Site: brandenburg
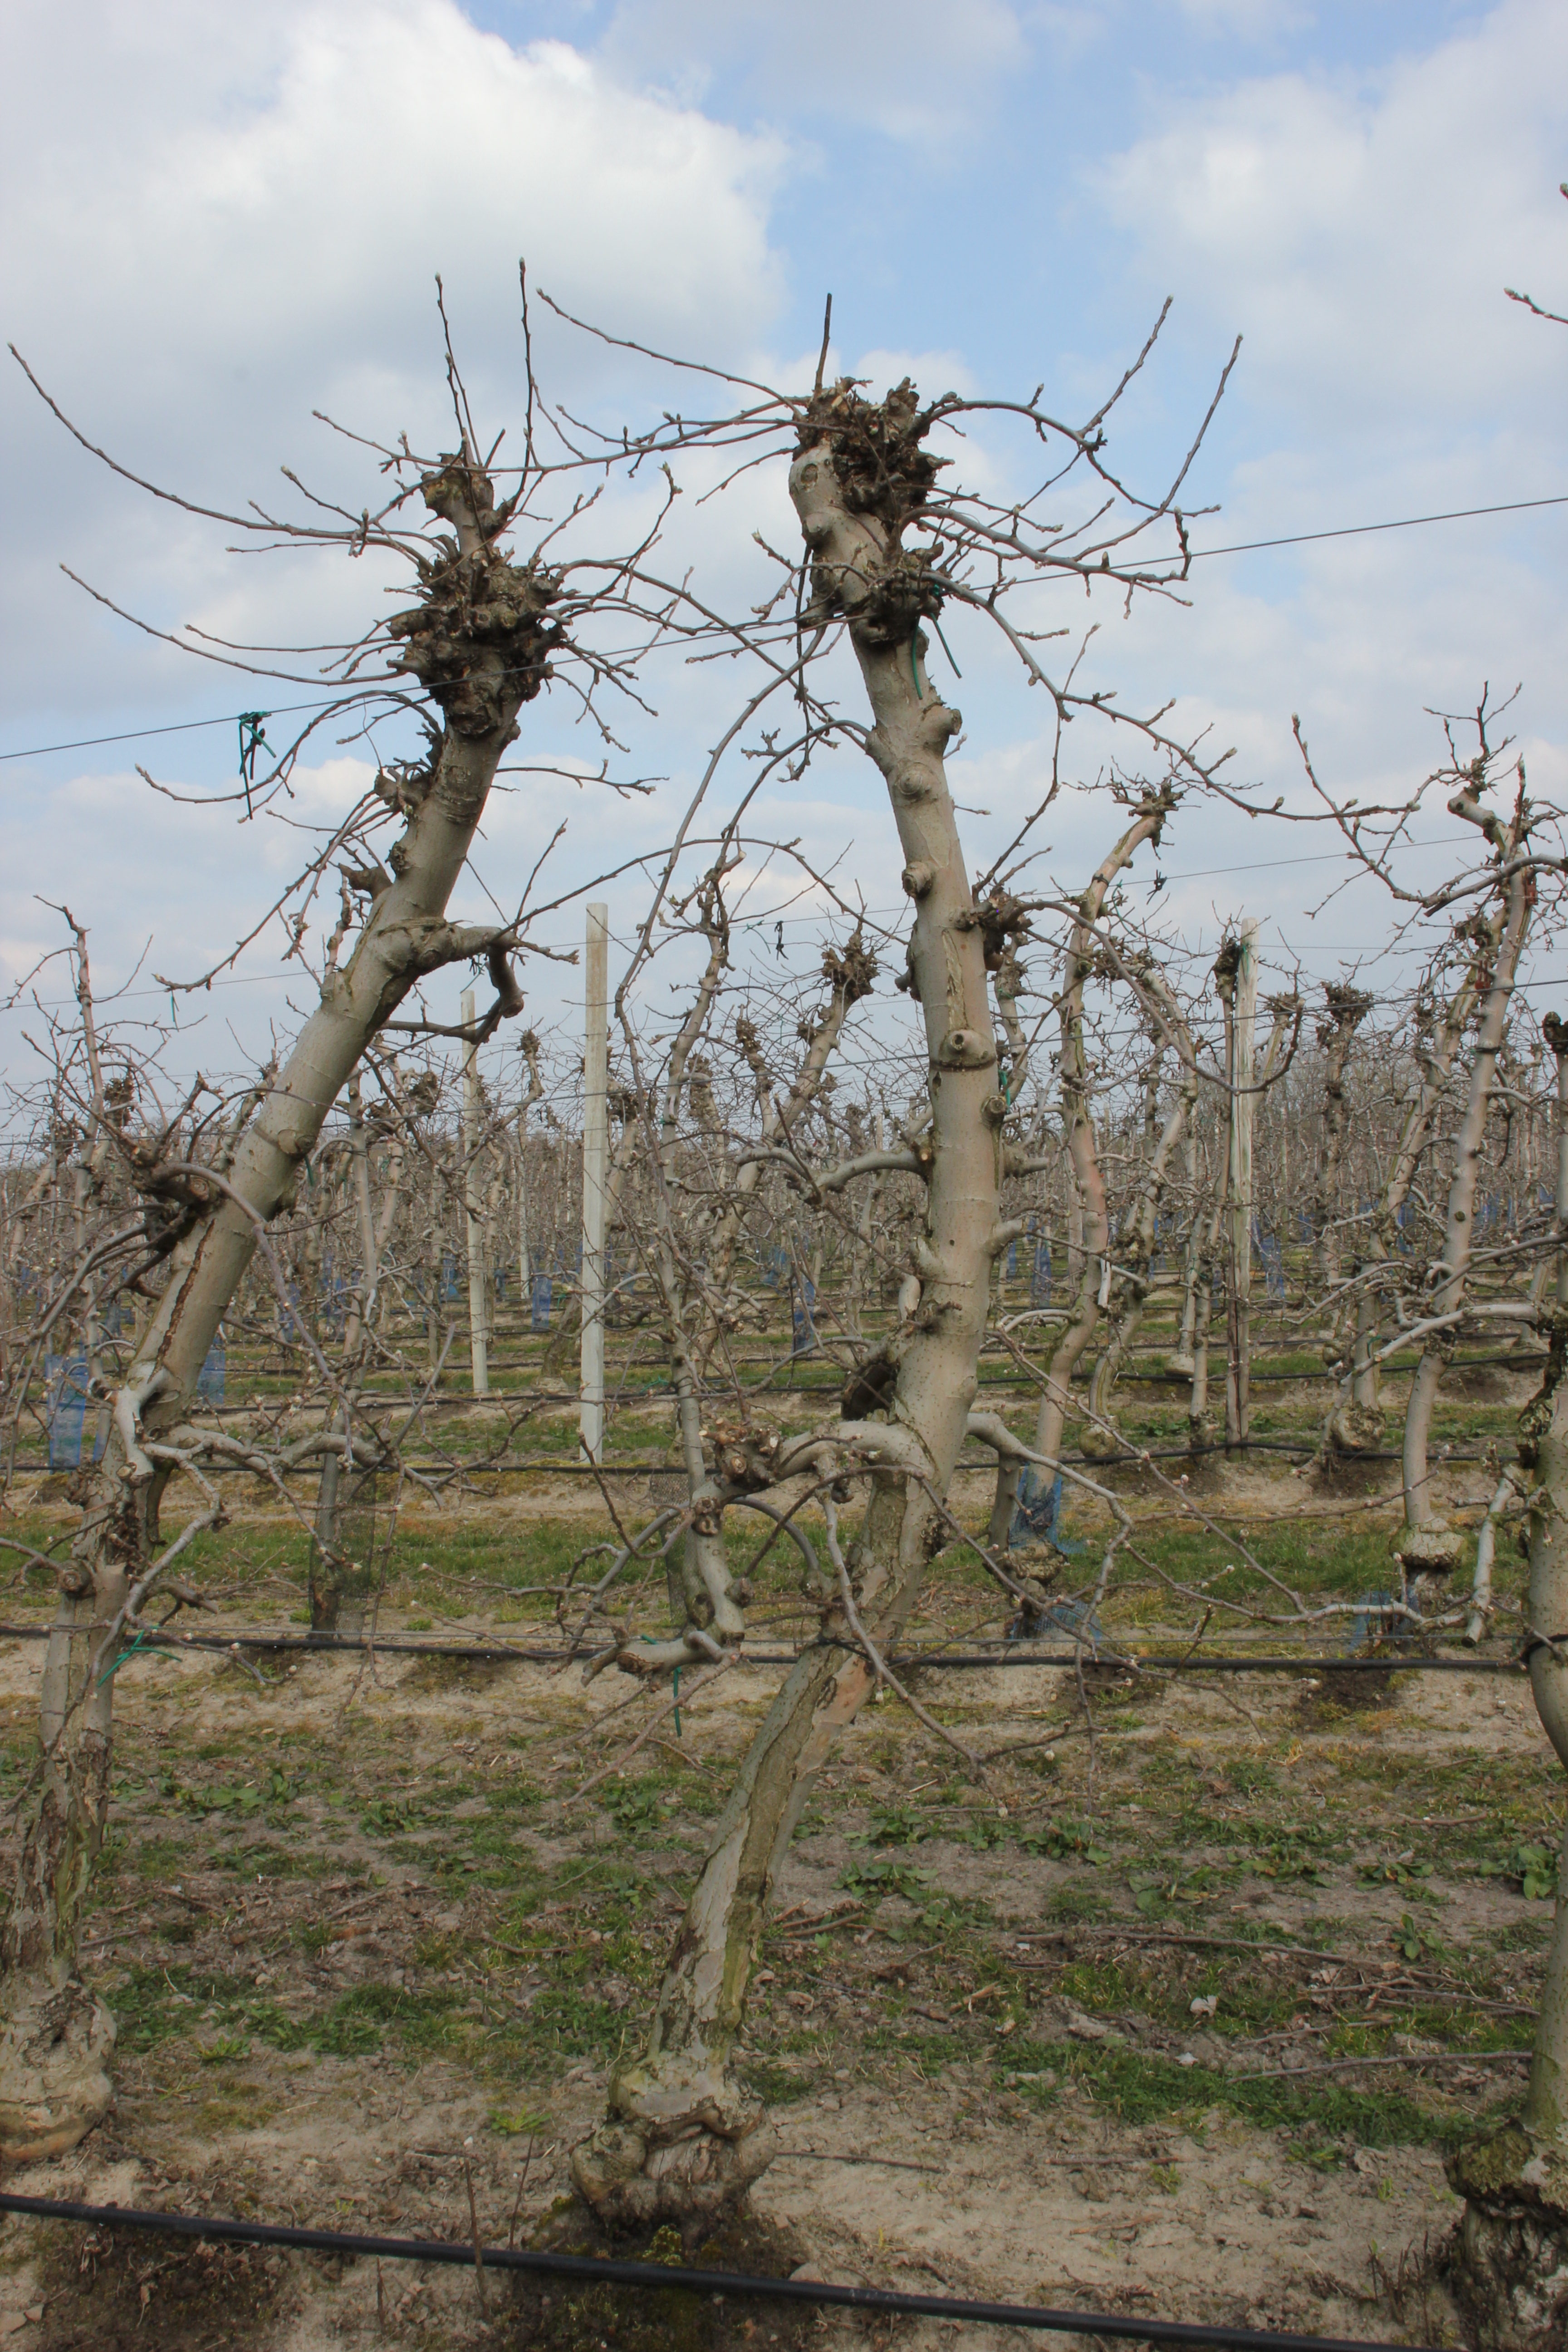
Growth stage (BBCH 03): Bud development